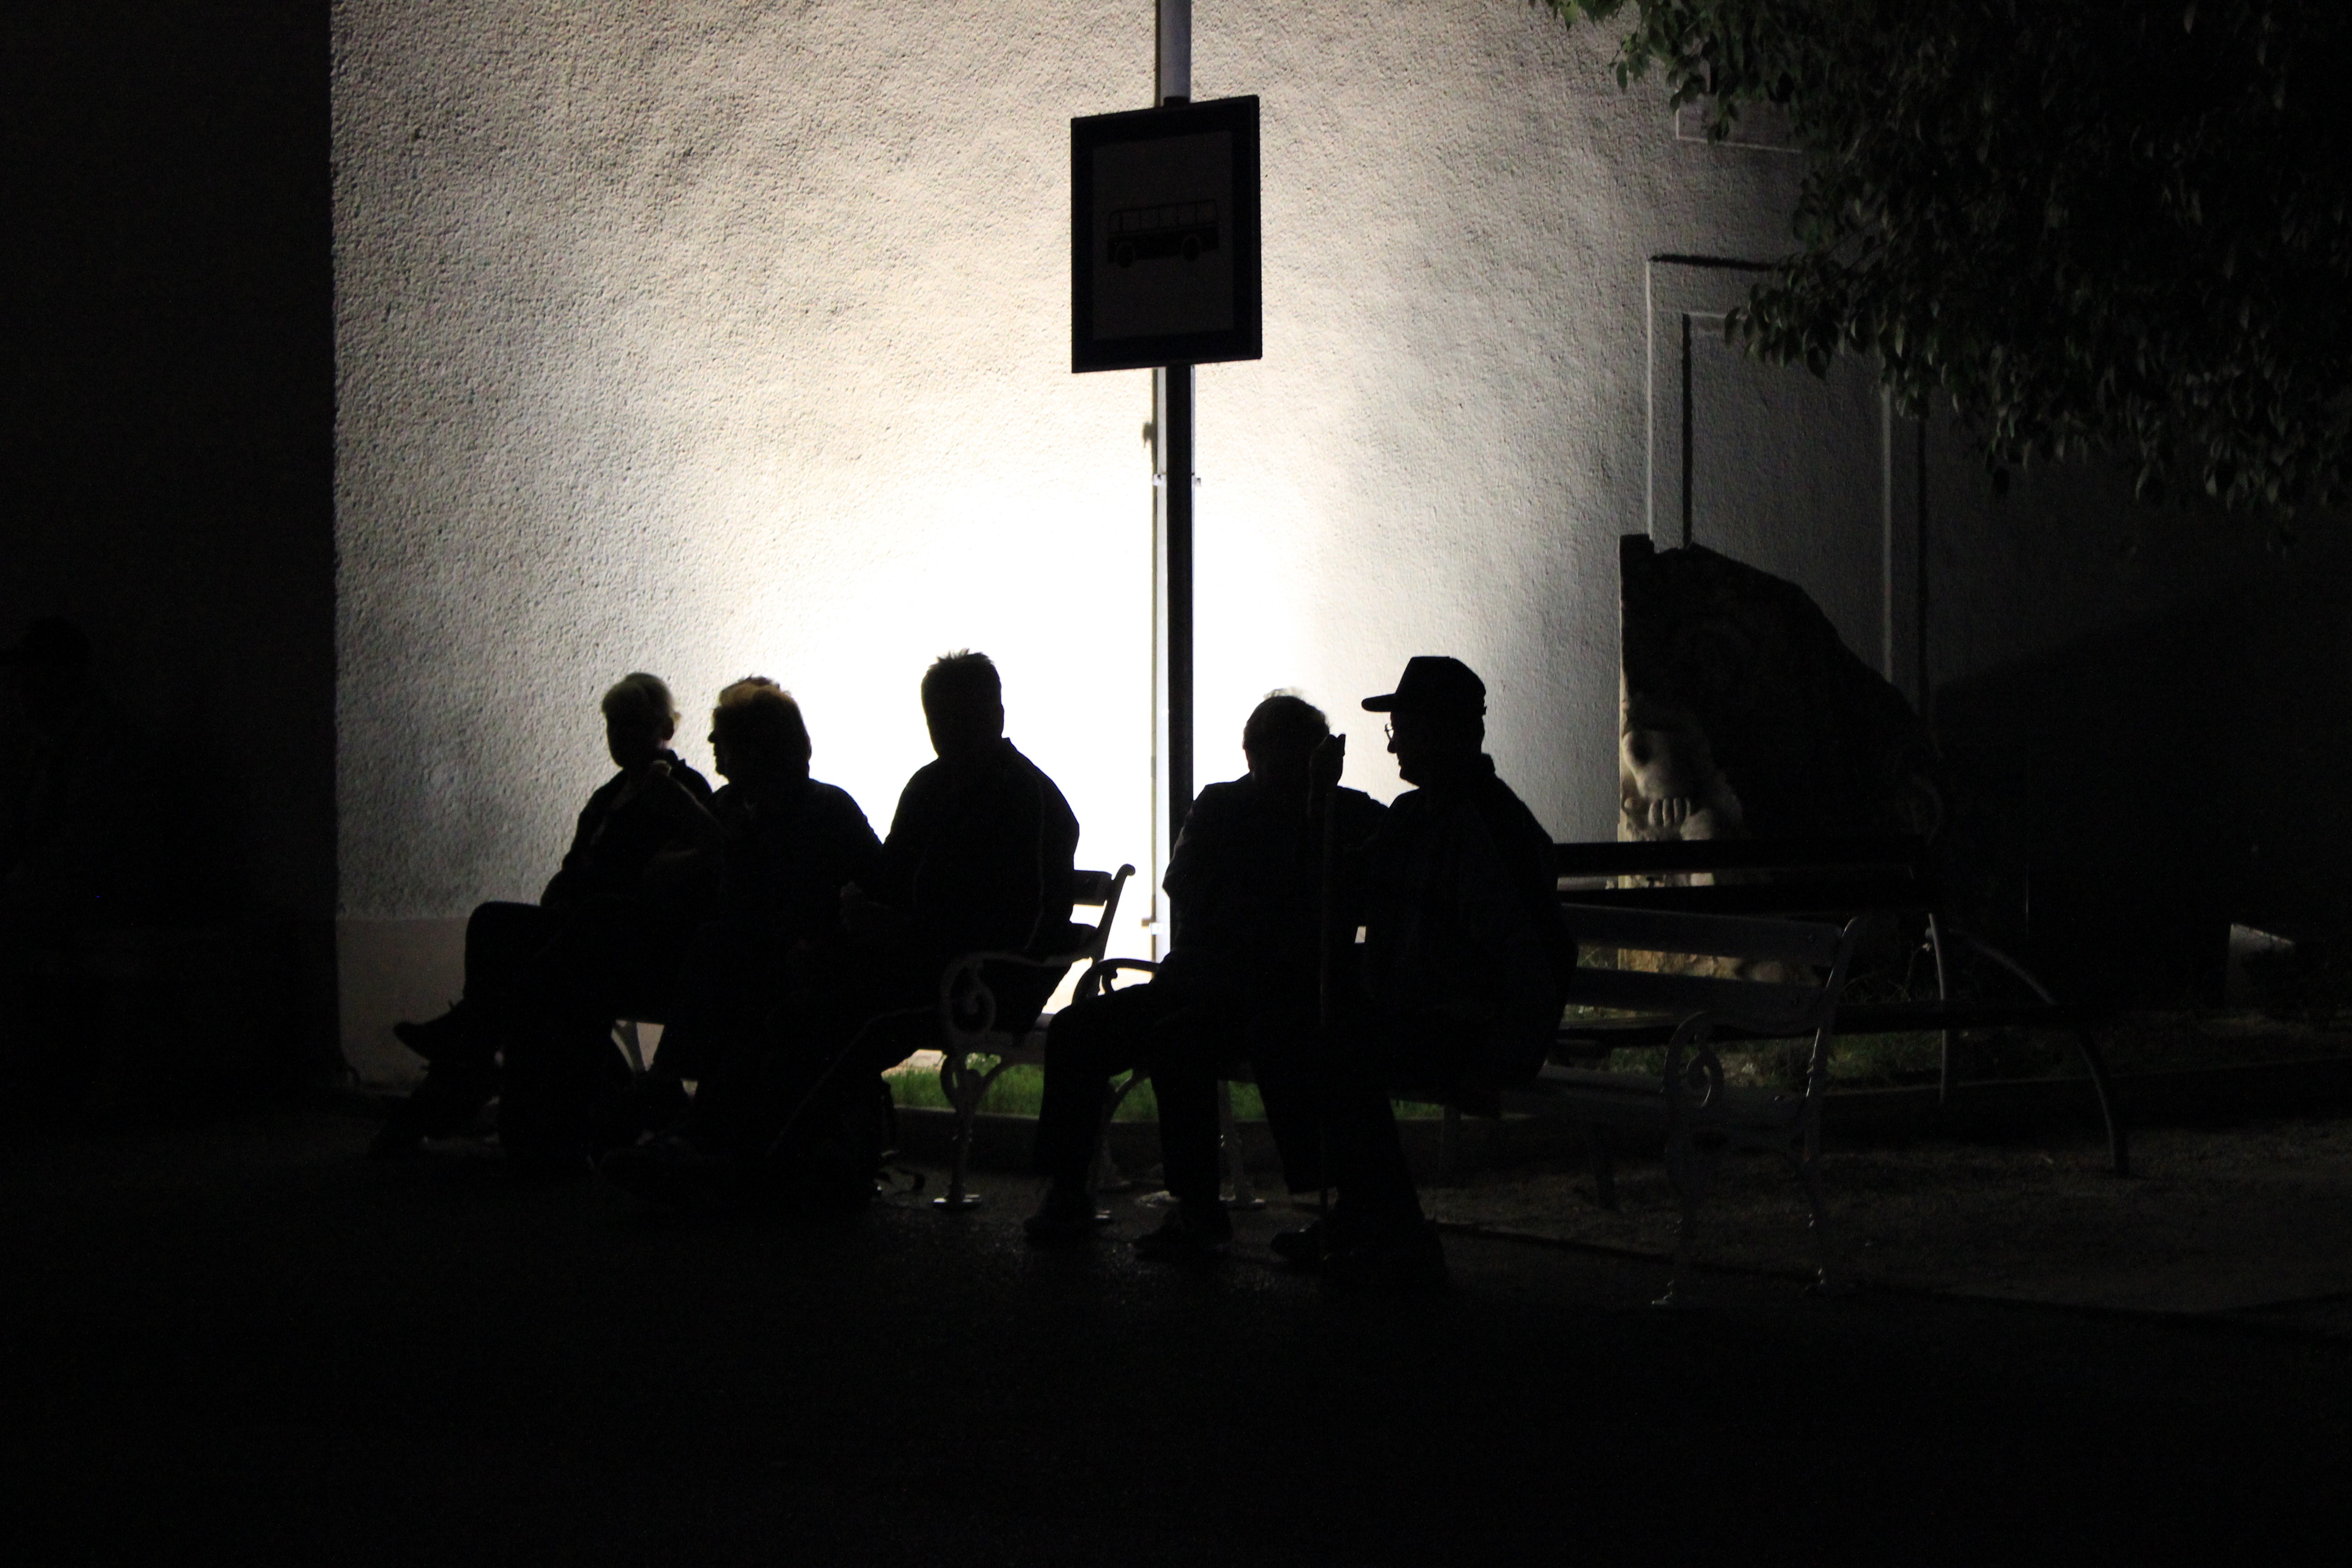
silhouette, light, night, dark, shadow, human, darkness, black, lighting, stop, accommodation, secret, church buildings, shadow puppets wait sitting, illuminated wall